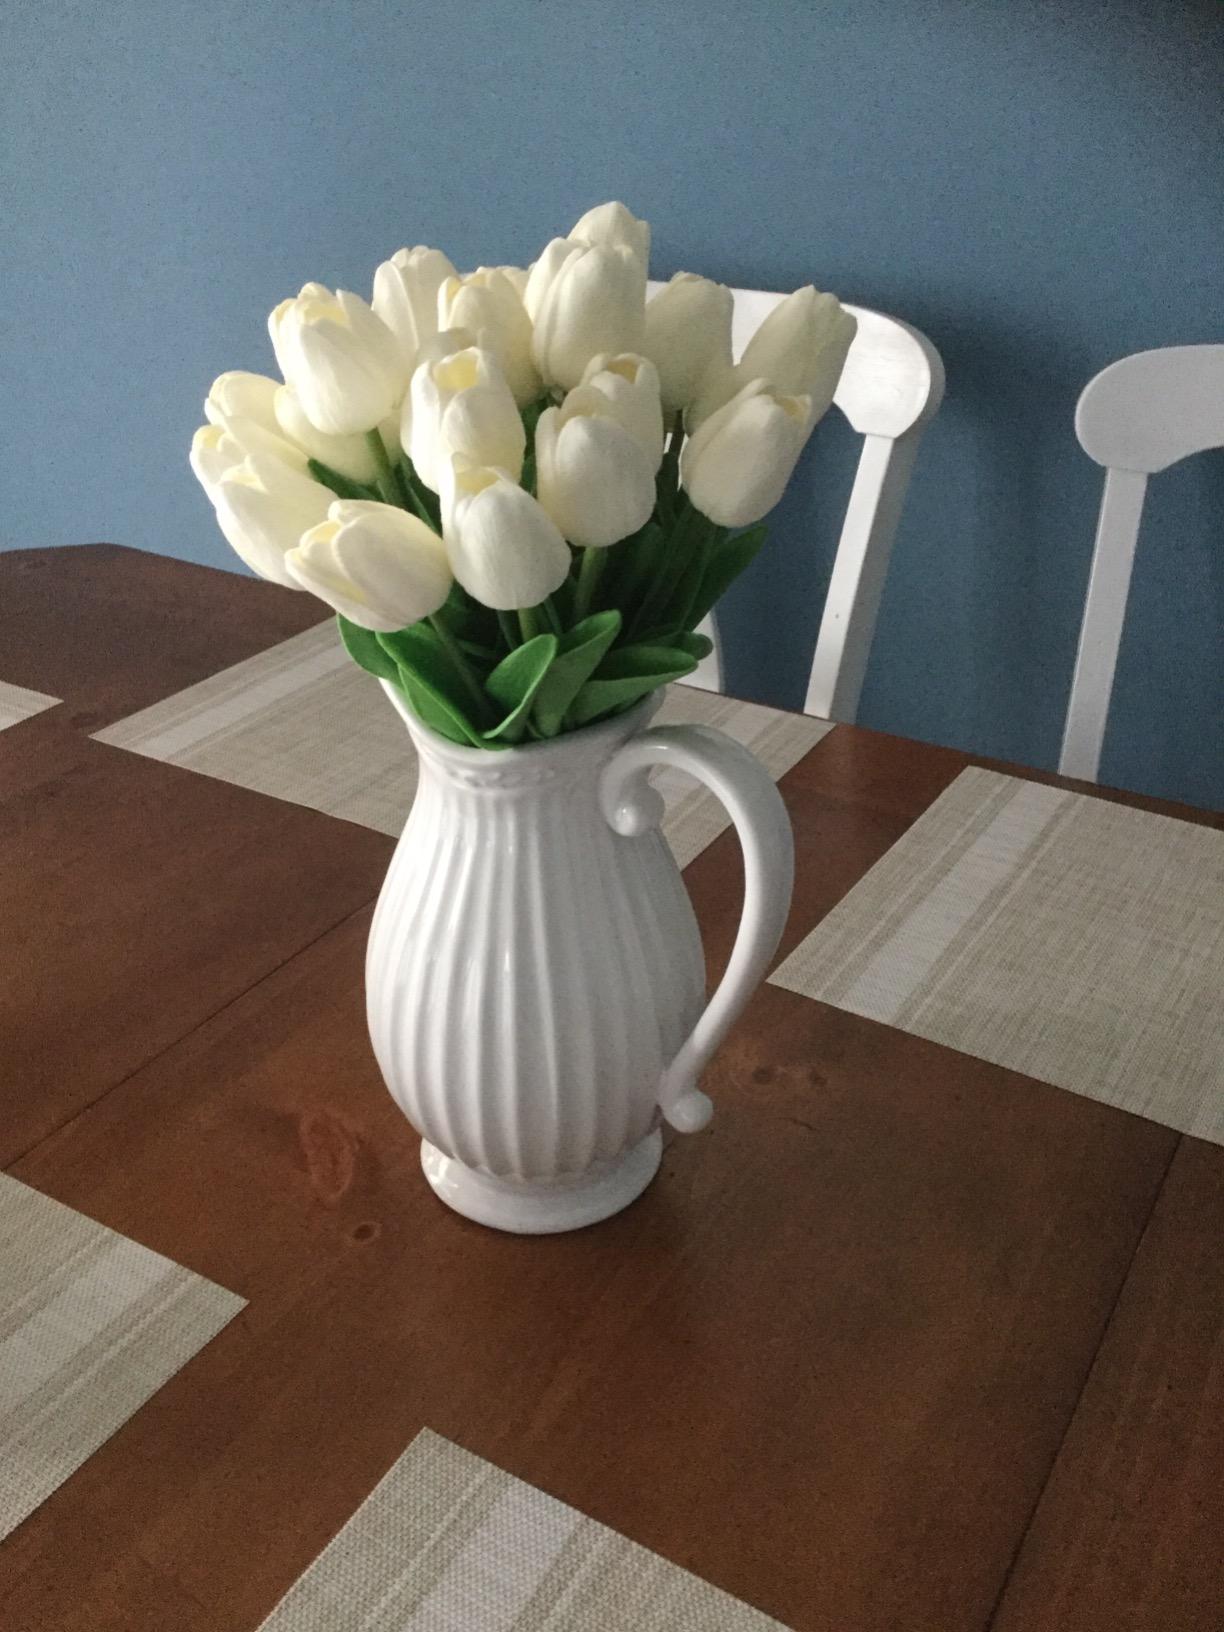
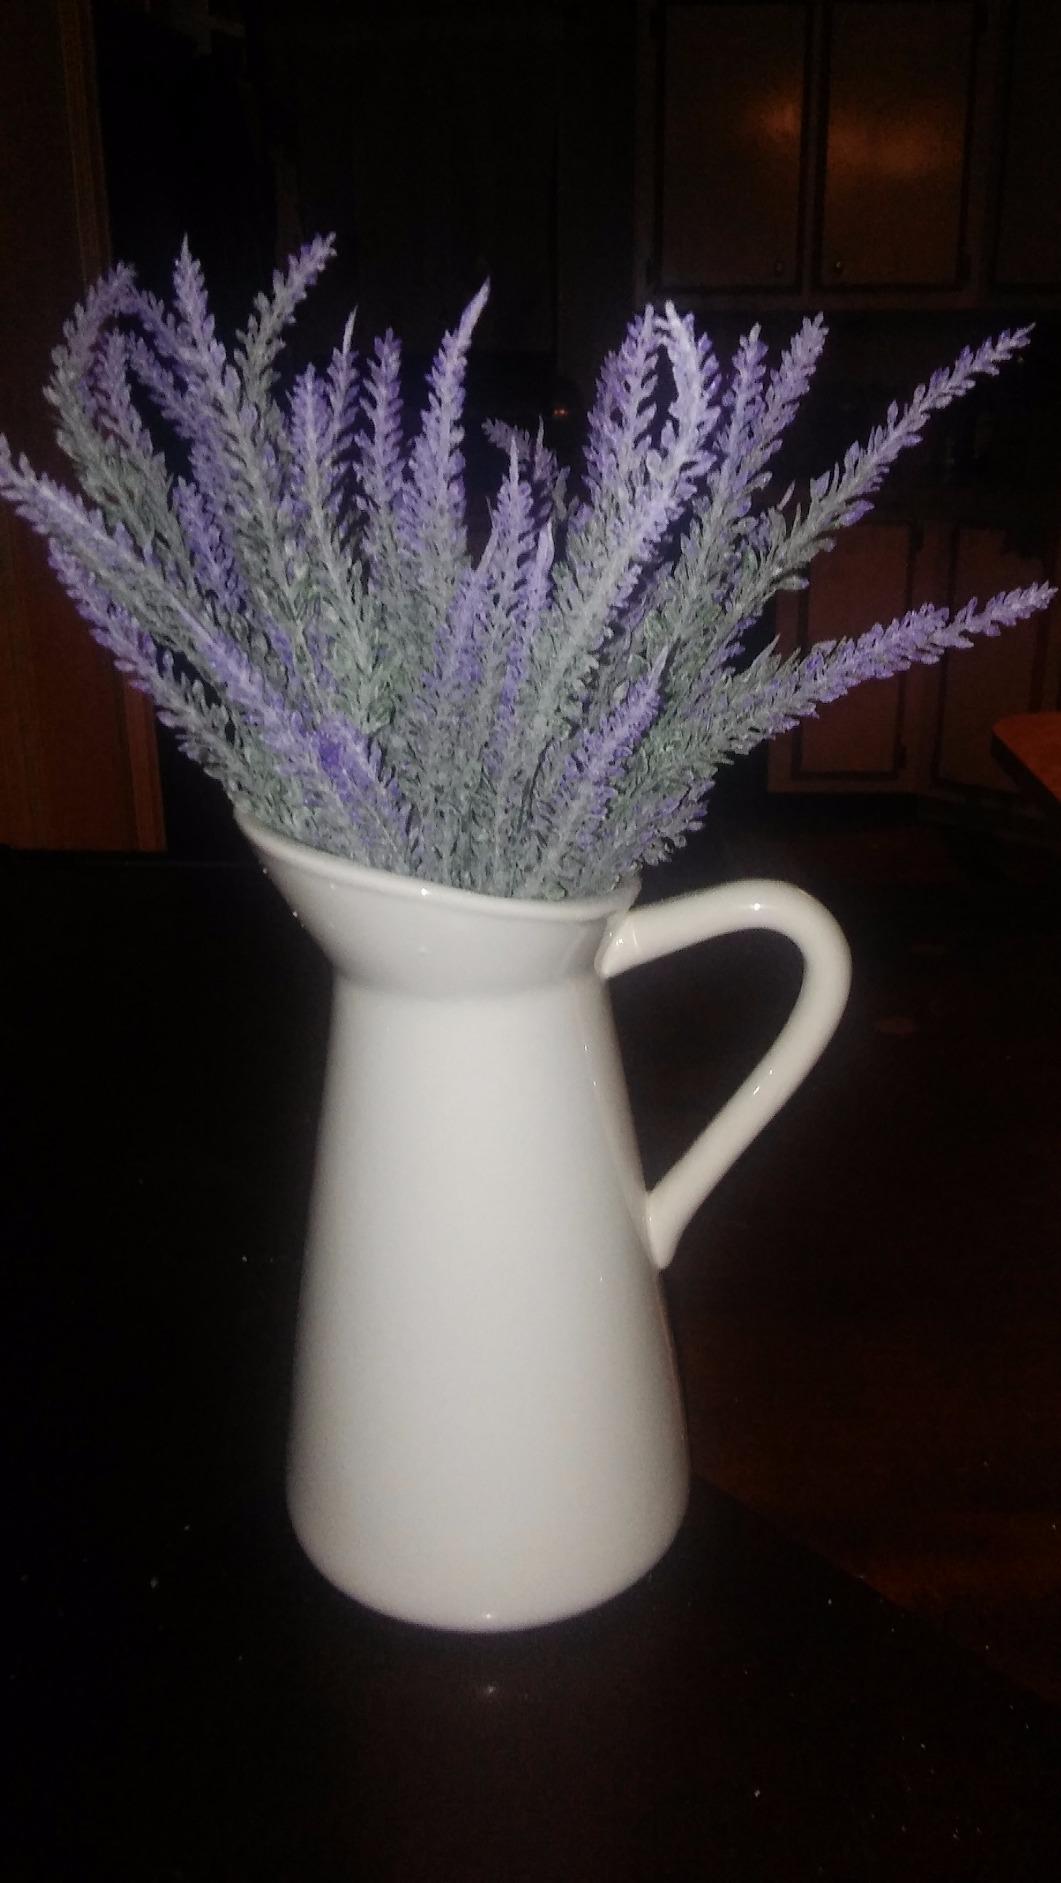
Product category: vase
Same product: no